Ramat Eshkol

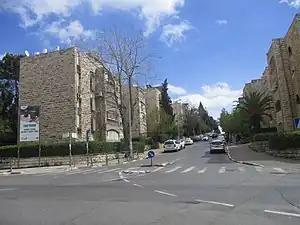
View of Ramat Eshkol apartment buildings

Ramat Eshkol (also Ramot Eshkol ) is an Israeli settlement and neighborhood in northern East Jerusalem. It was built on land captured from Jordan in the Six-Day War and occupied by Israel since 1967, and was the first settlement built in East Jerusalem beyond the Green Line by Israel.